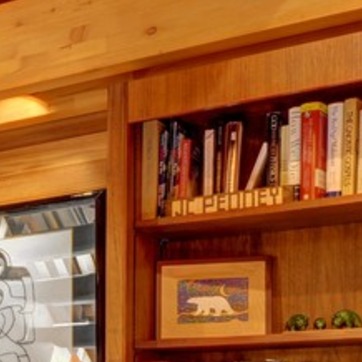
Material: paper